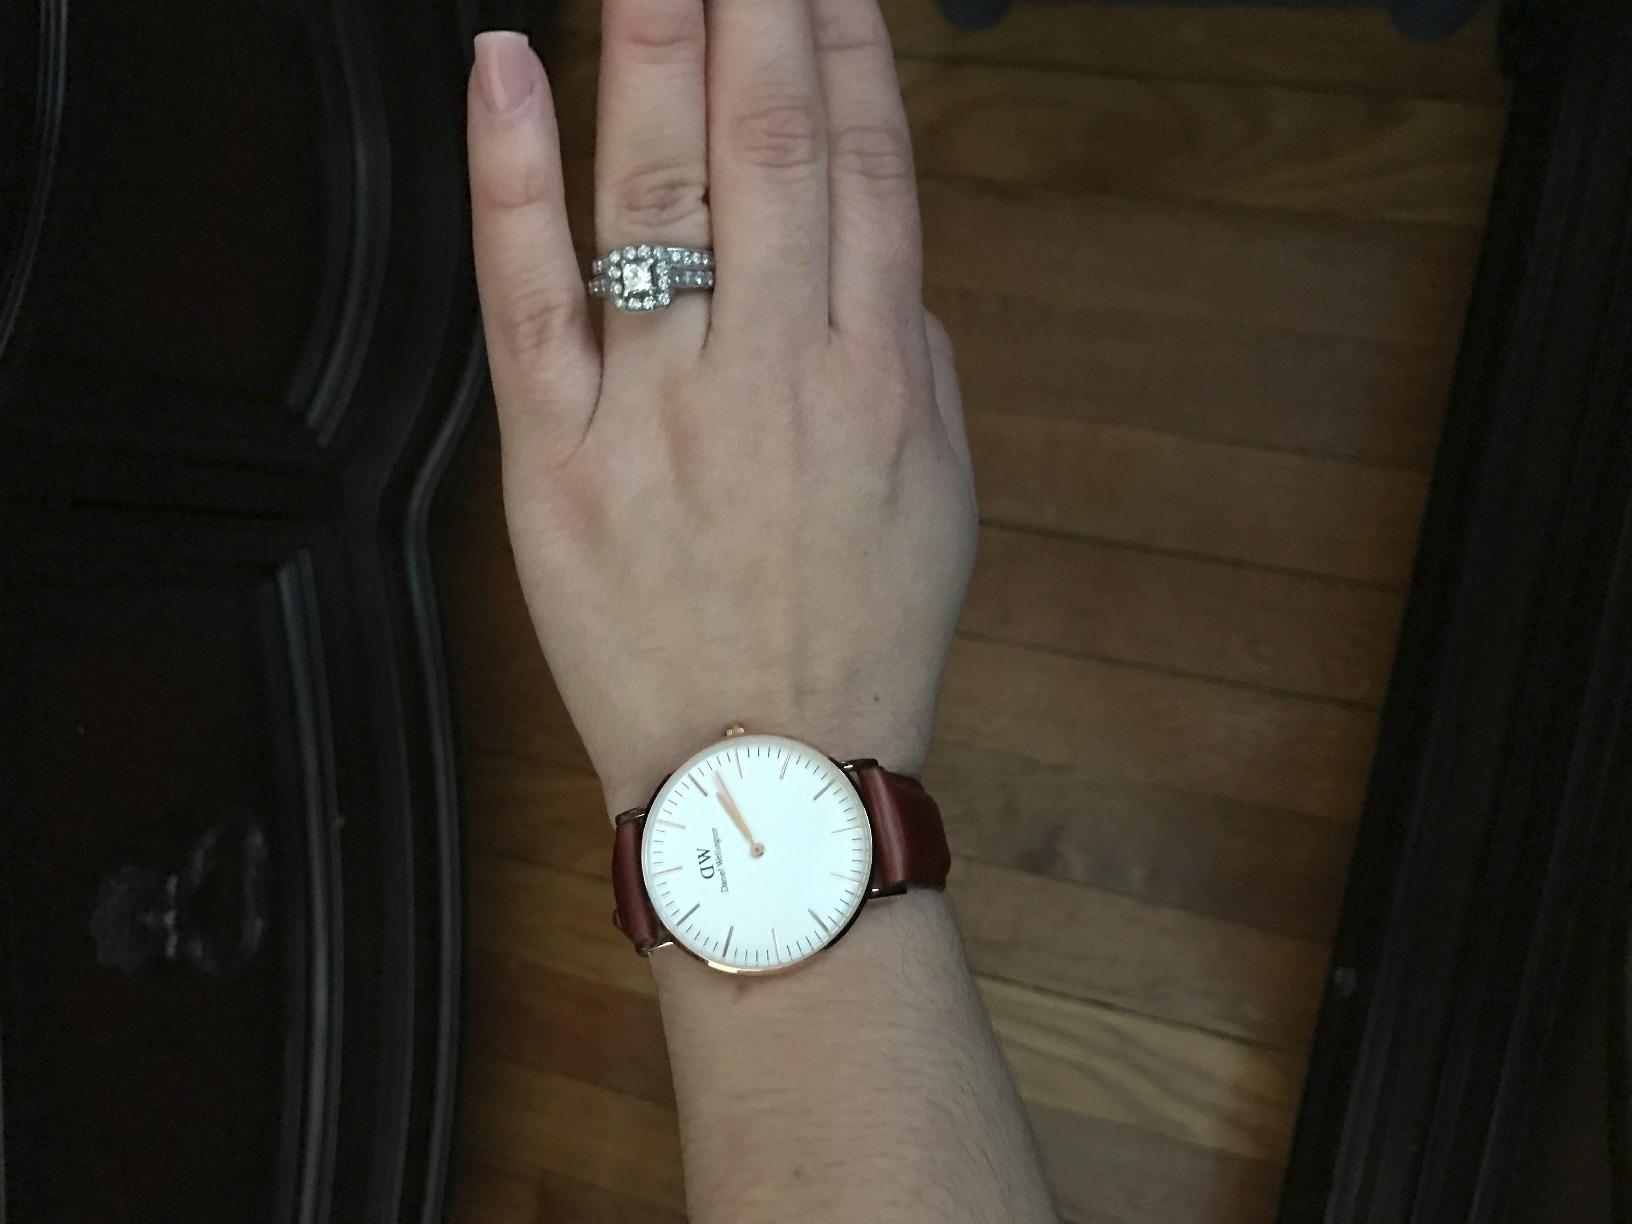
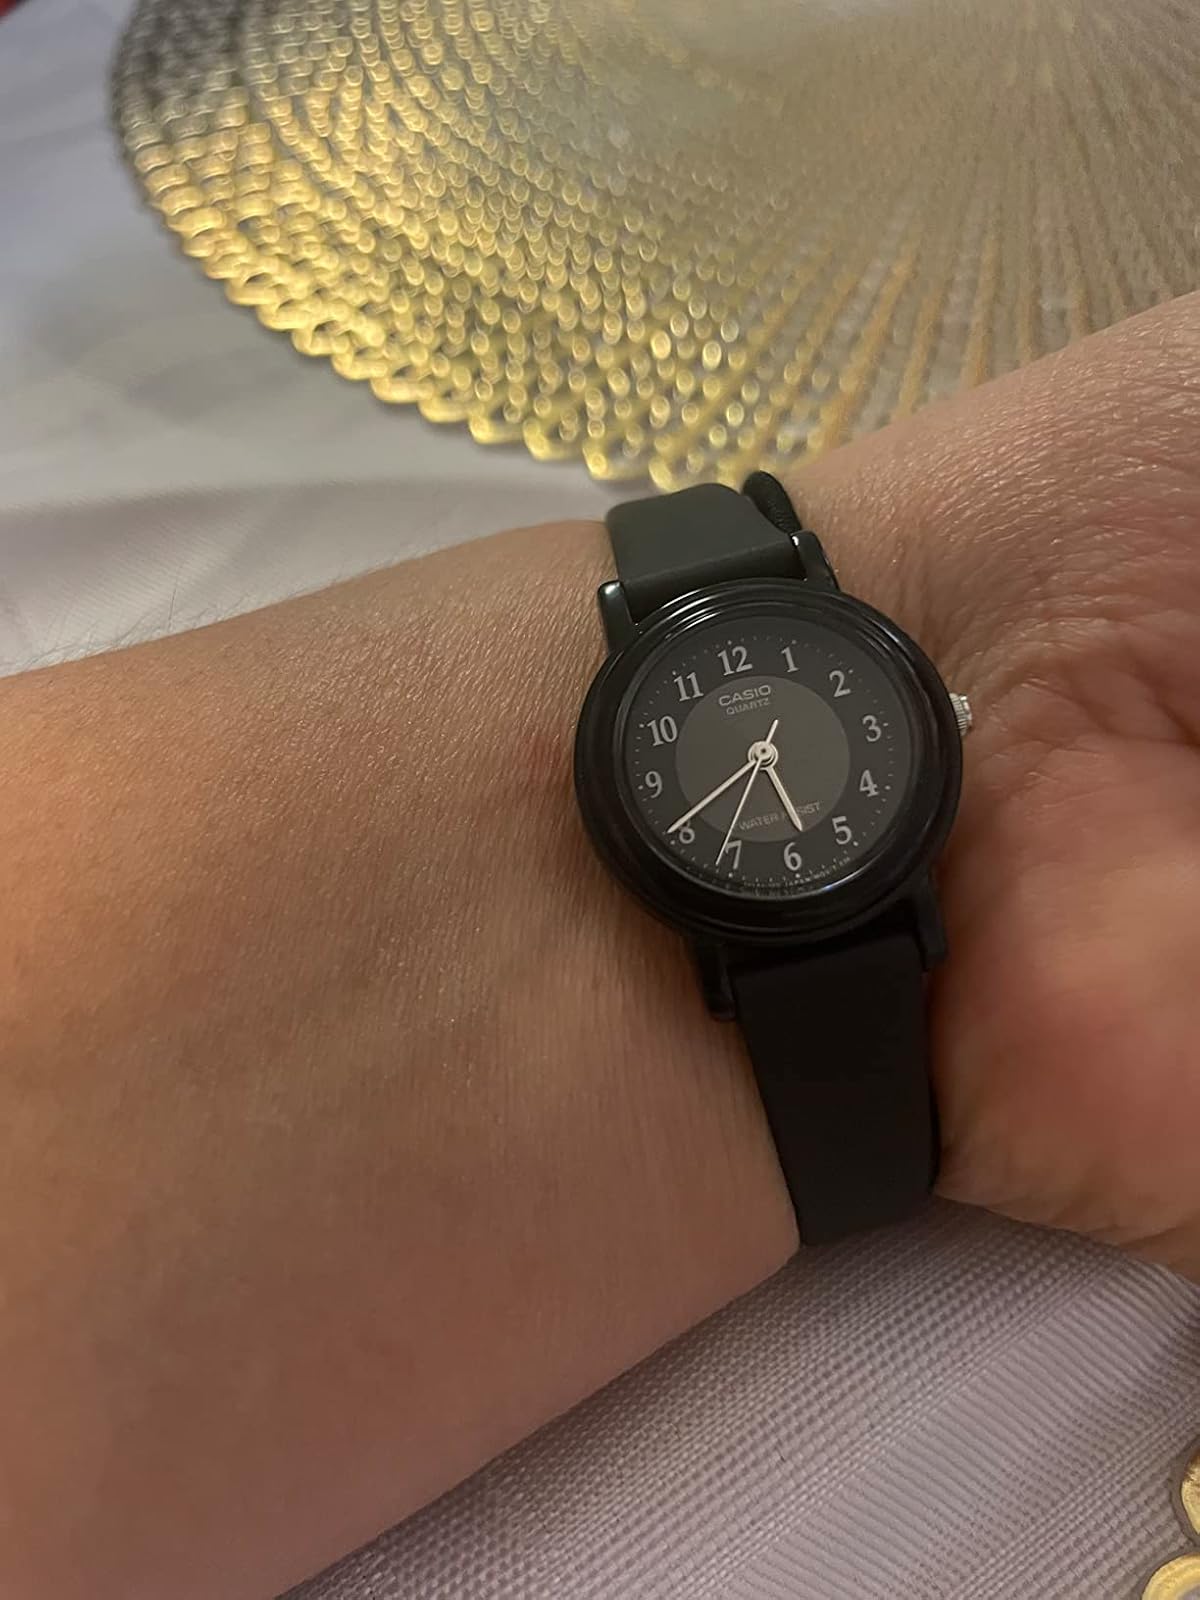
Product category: accessories_watch
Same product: no